Cambodia

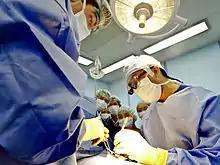
Cambodian medical students watching a surgery

Cambodia ranked among the worst places in the world for organised labour in the 2015 International Trade Union Confederation (ITUC) Global Rights Index, landing in the category of countries with "no guarantee of rights".'